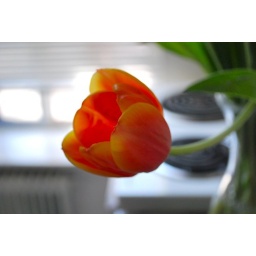
flower in the kitchen